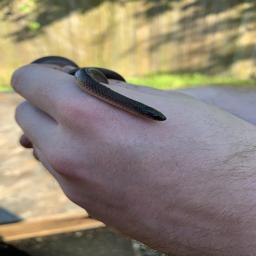
Animal: snakes